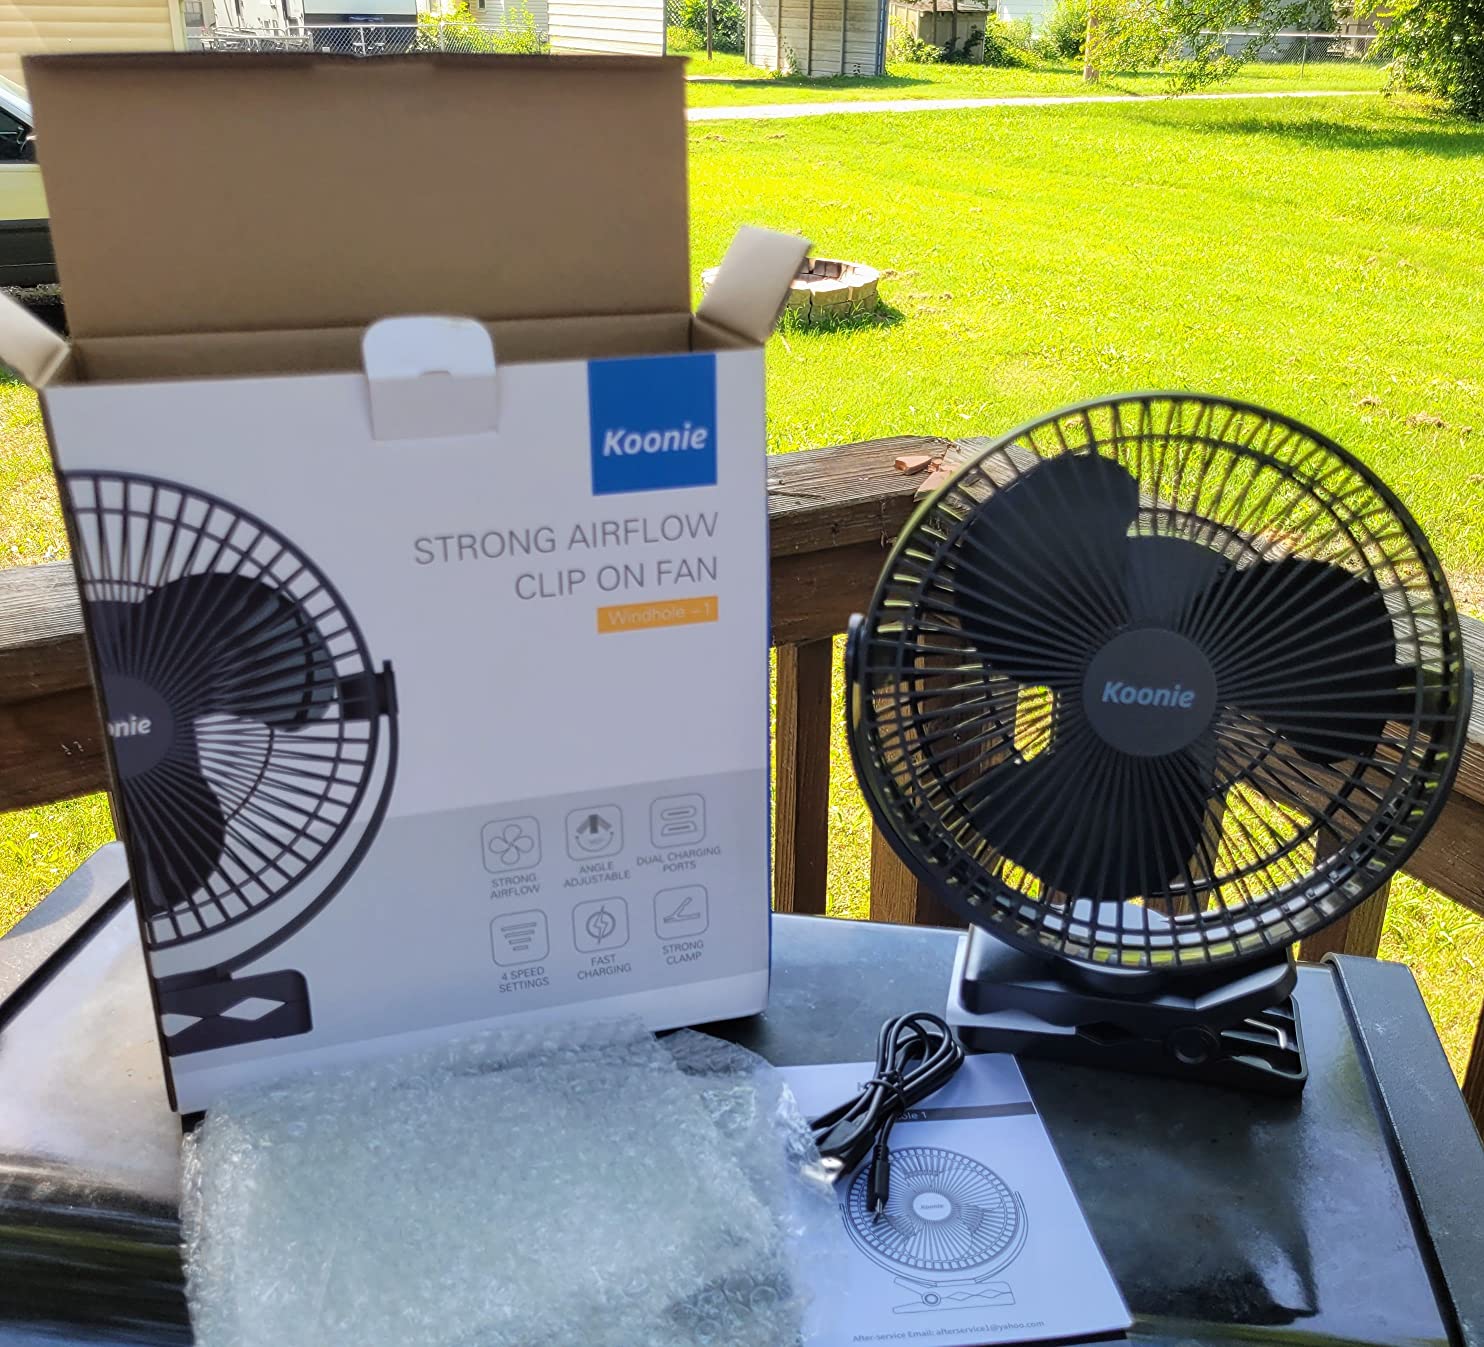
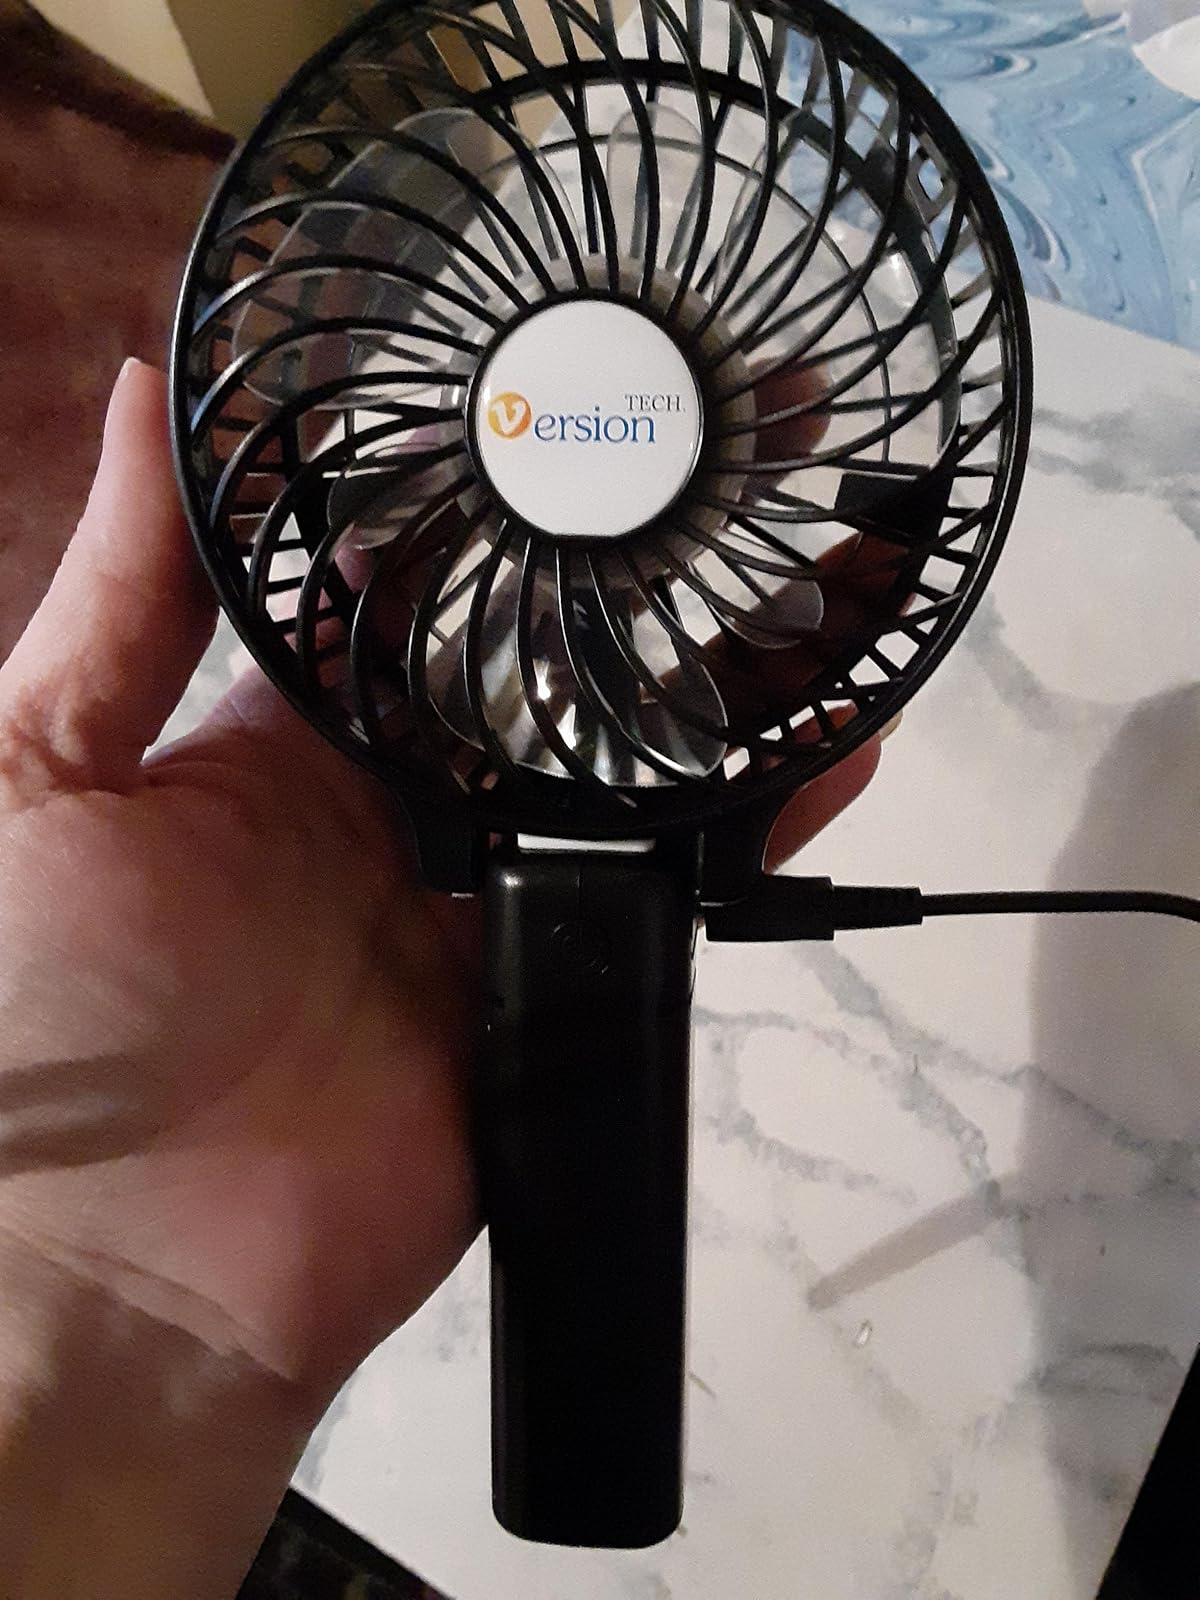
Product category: fan
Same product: no